CCGS John Cabot (1965)

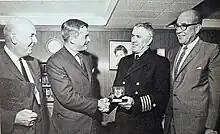
Captain Burdock receiving the Shield of NORAD while aboard CCGS "John Cabot" in 1966

In 1965 and 1966, the "John Cabot" repaired the submarine cable connecting Thule Air Base in Greenland to the rest of the world. For the efforts in repairing the telecommunications cable in November 1965, the ship's captain, Captain George S. Burdock, was awarded the Shield of NORAD in a ceremony on board CCGS "John Cabot", while at dock in the Port of Montreal on 22 July 1966.